Pavel Lungin

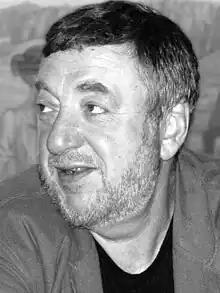
Lungin in June 2008

Pavel Semyonovich Lungin (born 12 July 1949) is a Russian film director. He is sometimes credited as Pavel Loungine (as in the American release of "Tycoon"). Lungin was awarded the distinction People's Artist of Russia in 2008.